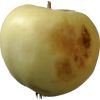
Label: Apple hit 1